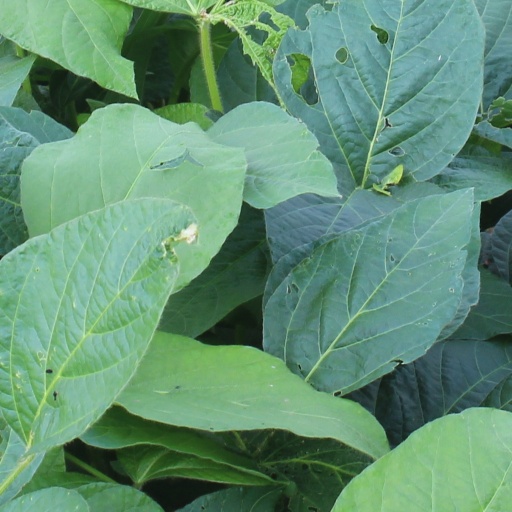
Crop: soybean